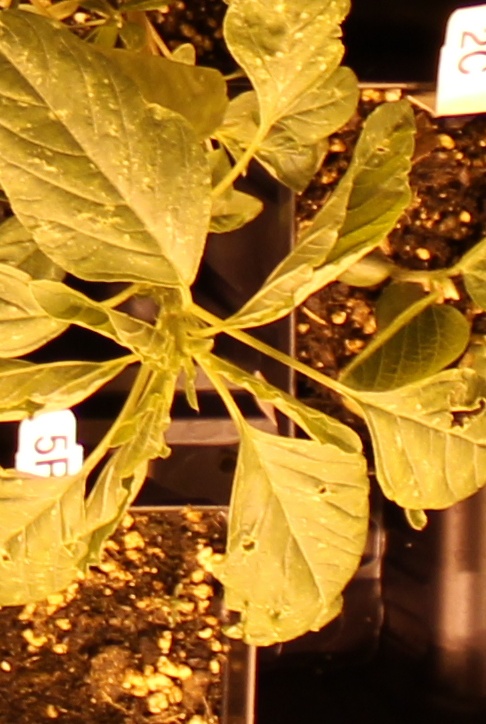
Label: Palmer Amaranth